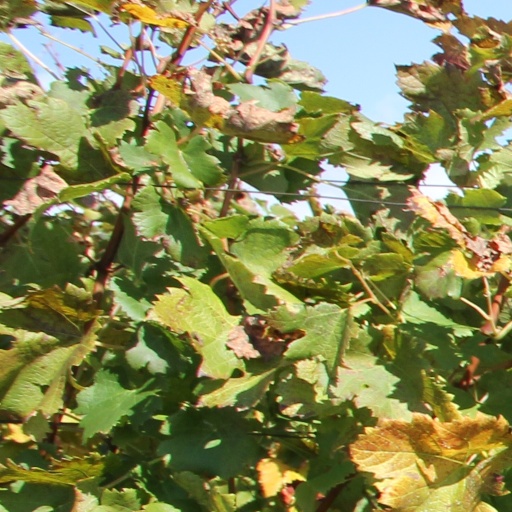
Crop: grape